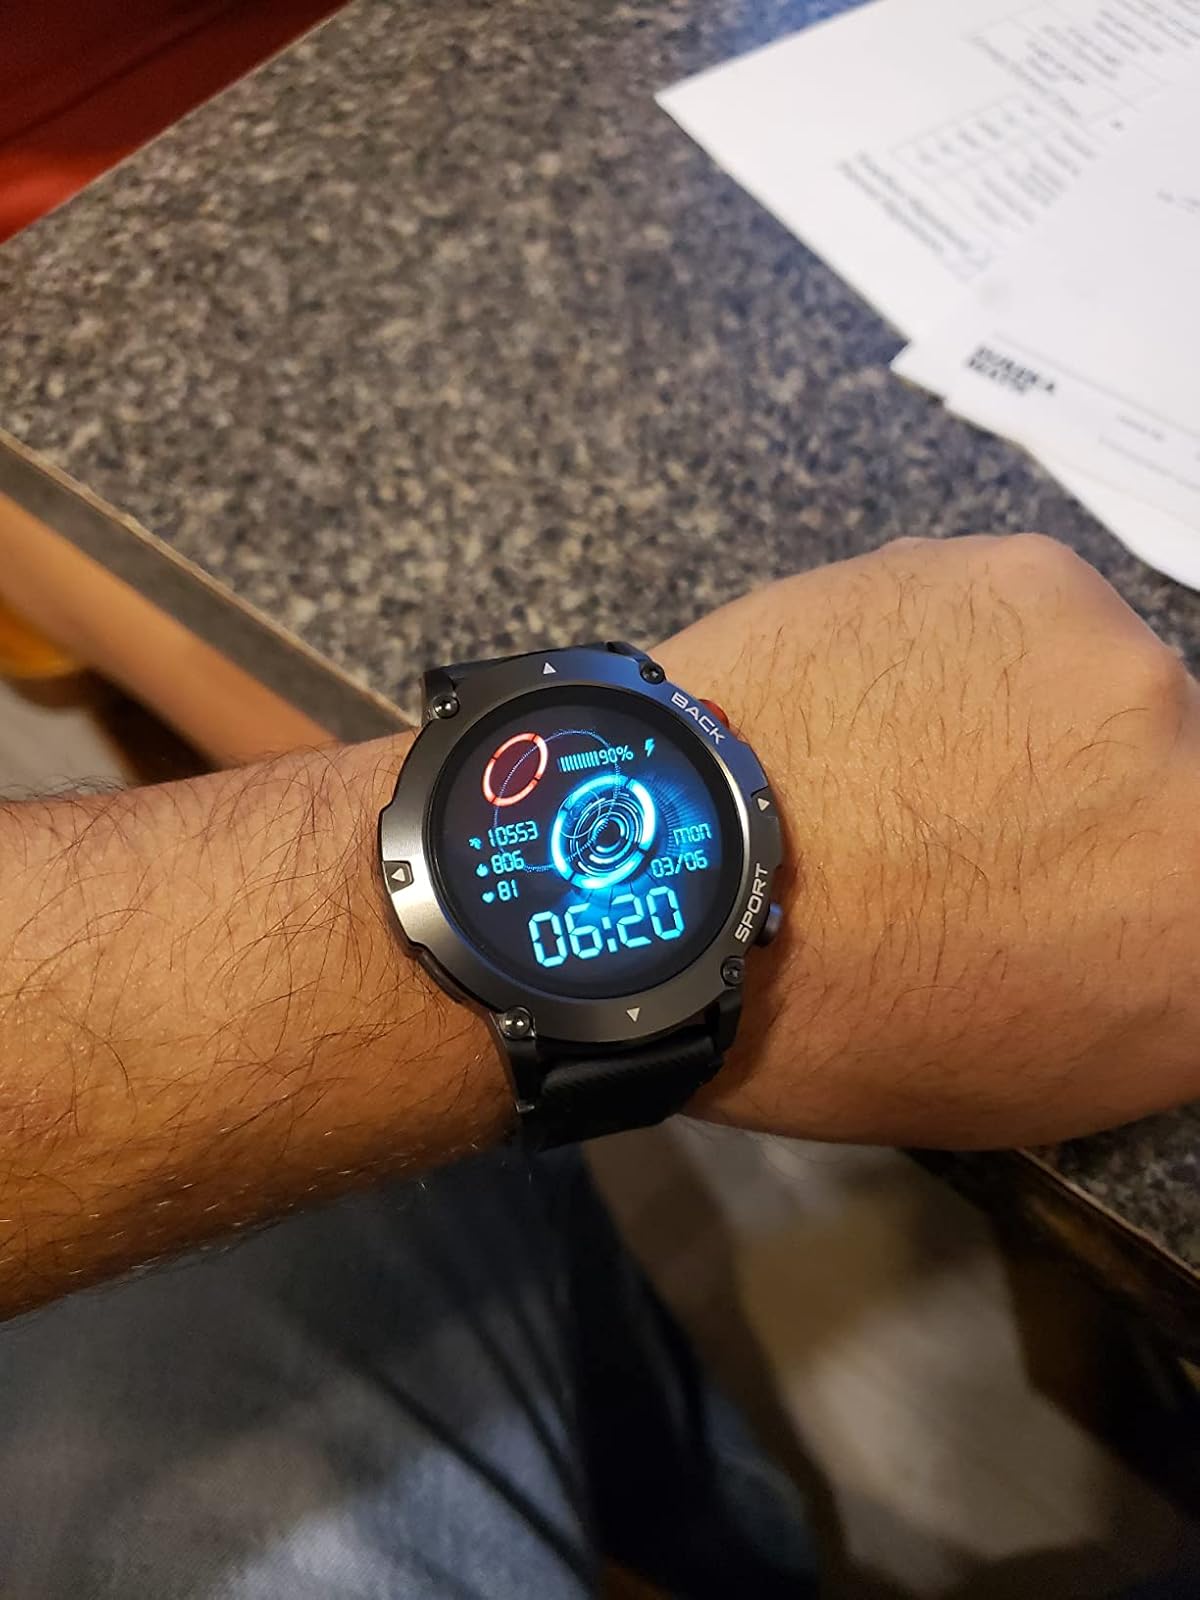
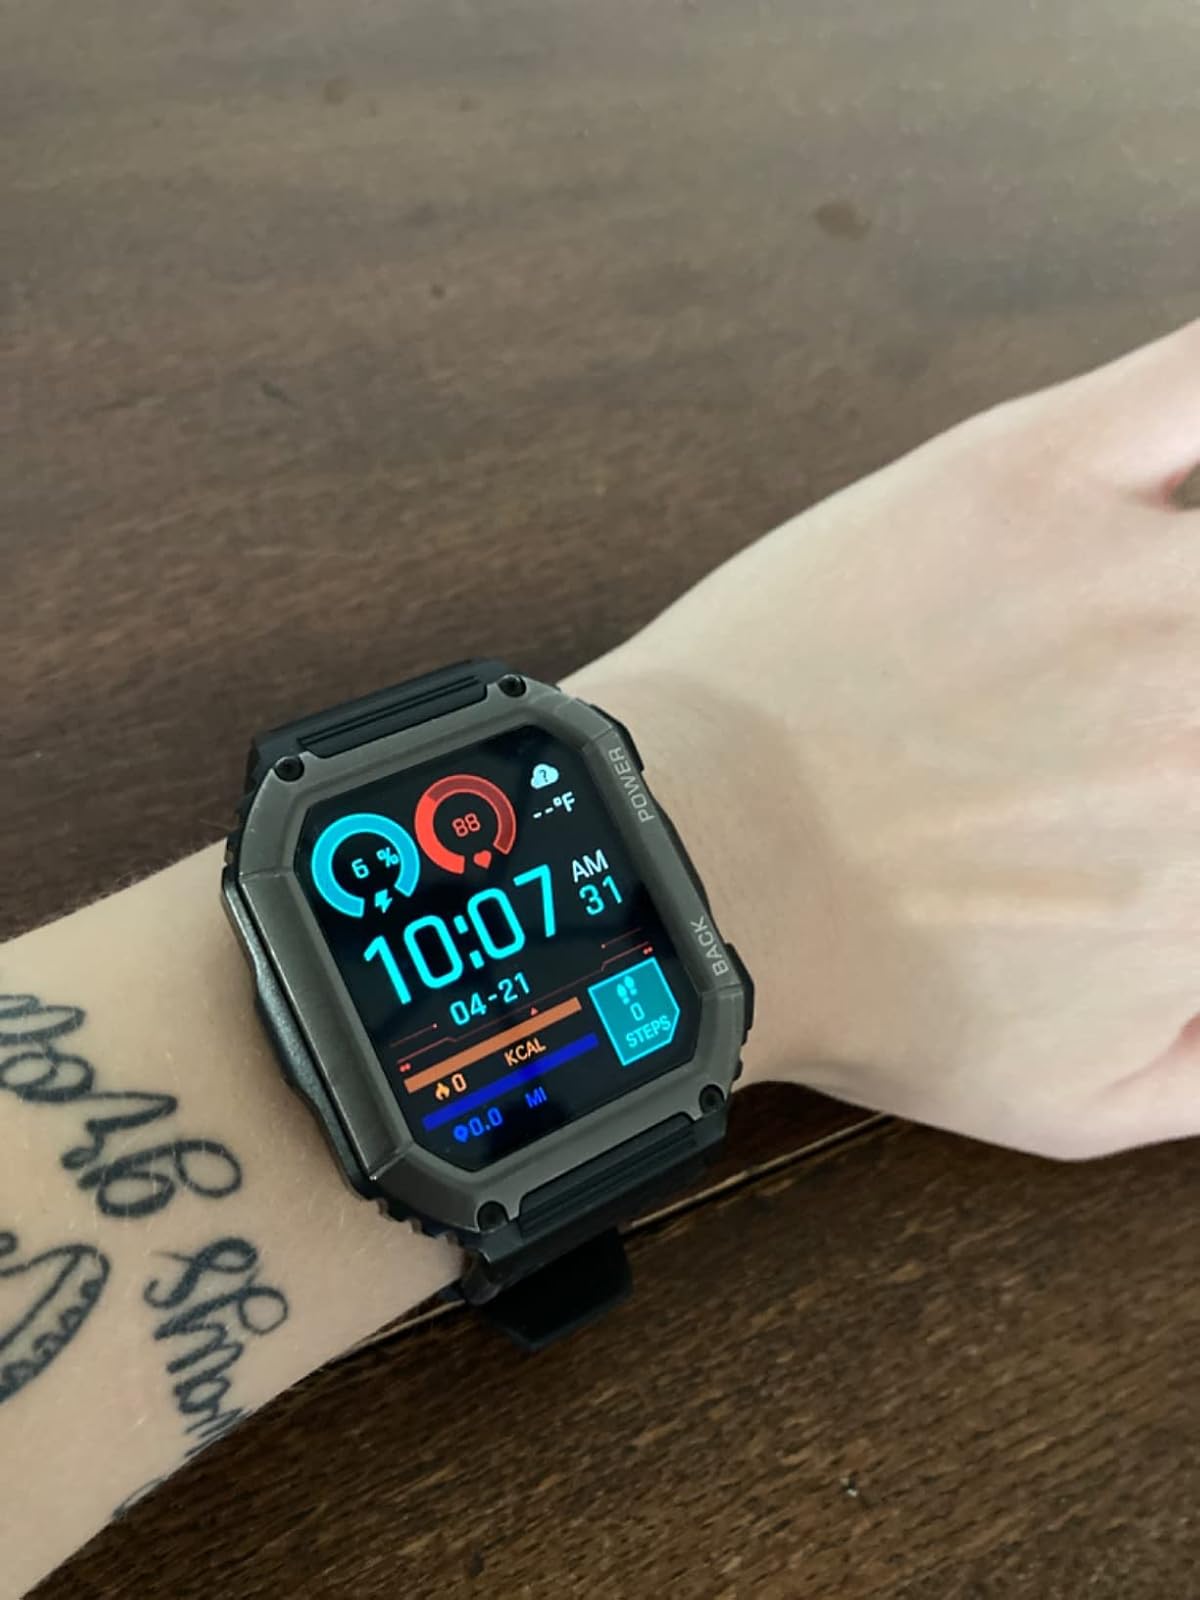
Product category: smartwatch
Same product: no